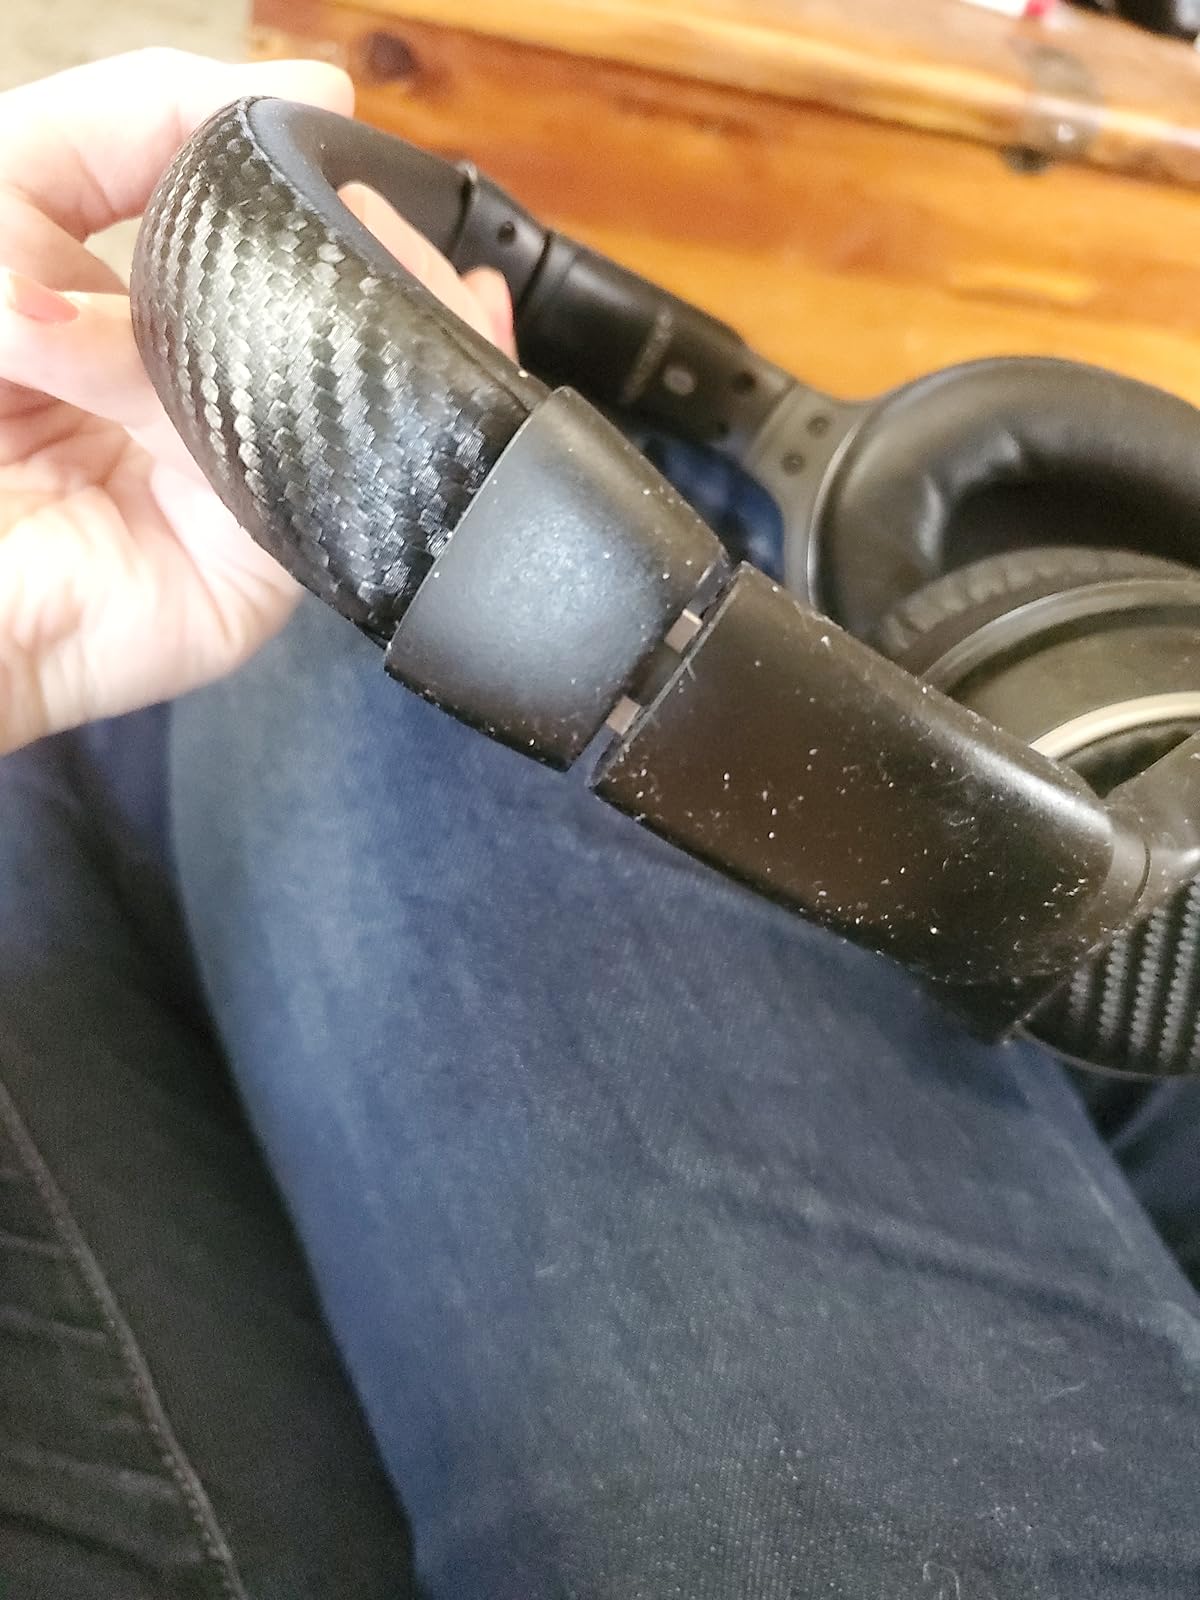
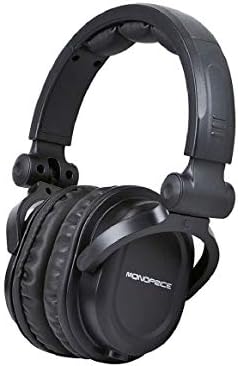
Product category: headphones
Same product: no